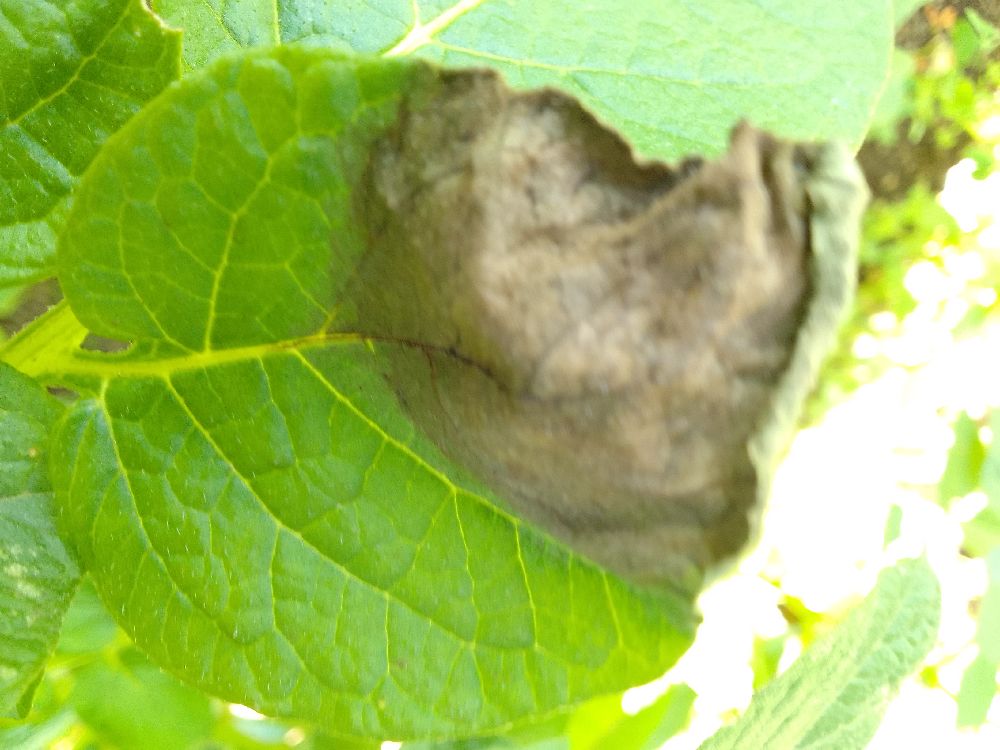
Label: Late blight